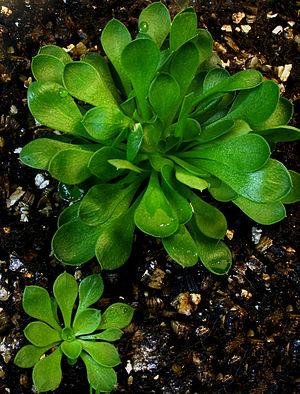
Stylidium est un genre de plantes dicotylédones qui appartiennent à la famille des Stylidiaceae. Le nom du genre Stylidium est dérivé du grec στύλος, qui fait référence à la structure particulière de l’appareil reproducteur de ses fleurs. La pollinisation est réalisée par l'utilisation de « gachettes », qui comprend les organes reproducteurs mâles et femelles fusionnés en une colonne florale qui jaillit rapidement en avant en réponse au toucher d'un insecte, le couvrant de pollen. La plupart des quelque 300 espèces du genre ne se trouvent qu'en Australie, ce qui en fait le cinquième plus grand genre du pays. Ces plantes sont considérées comme des plantes protocarnivores ou carnivores car les trichomes glanduleux qui couvrent les tiges florales et les fleurs peuvent piéger, tuer et digérer de petits insectes grâce à des protéases produites par la plante.